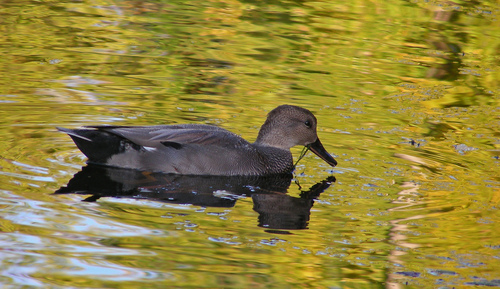
a mostly grey bird with a black tail and a white ring around the neck.
this bird is black and brown in color with a flat long beak and dark eye rings.
this is a grey bird with a black rump and beak.
this large aquatic bird is gray with a black beak and black accents on its tail feathers.
a gray and black bird with a long black bill, and gray wingbars
this bird is black with brown and has a long, pointy beak.
this bird has wings that are brown and has a short bill
this particular bird has a belly that is gray and black
this bird is brown and black in color, and has a flat beak.
this bird has wings that are grey and has a flat bill
Species: Gadwall